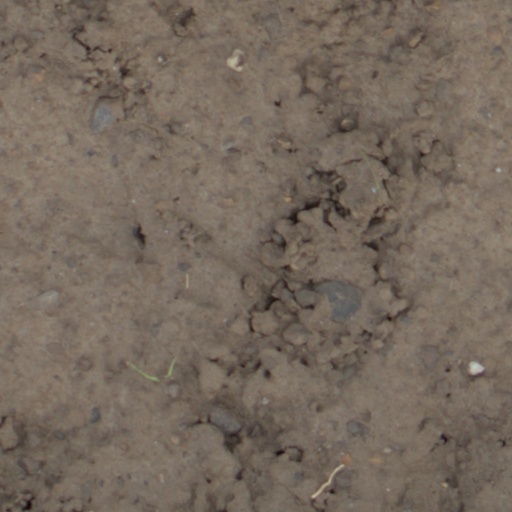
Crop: wheat